M16 rifle

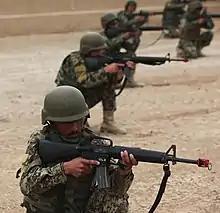
Afghan National Army soldiers with M16A2s

The M5 carbine system was developed by Colt as an improvement on the M4 carbine. It incorporates a fully ambidextrous lower receiver, free-floating barrel and lengthened upper rail. The M5 carbine has four possible barrel lengths: 10.3, 11.5, 14.5 and 16.1 inches.